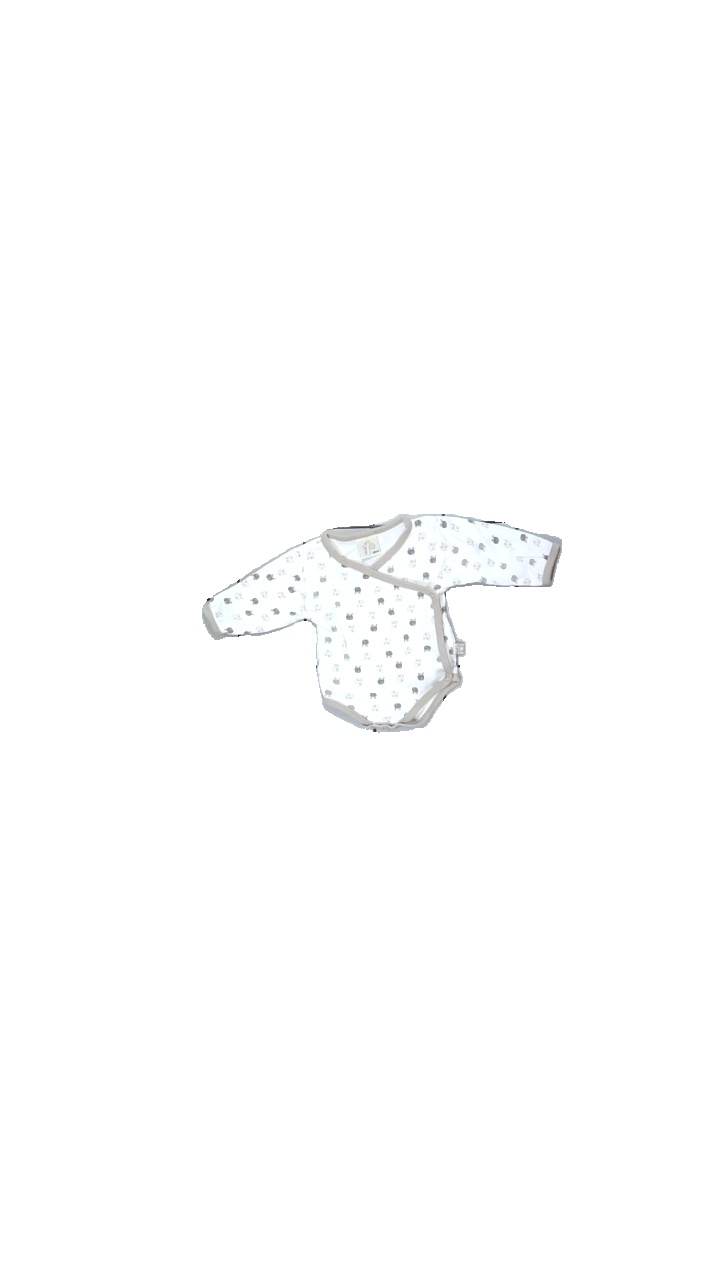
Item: Top (Children)
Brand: Missing
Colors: White, Beige, Brown, Multicolor
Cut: Regular, C-collar
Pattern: Other
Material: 100% cotton
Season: All
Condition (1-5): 3
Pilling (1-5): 5
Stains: Minor
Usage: Recycle
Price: <50